Miasa, Nagano

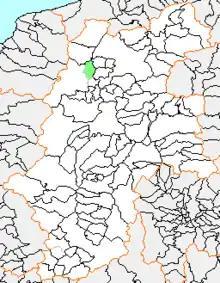
Map of Miasa, Nagano

As of 2003, the village had an estimated population of 1,255 and a density of 18.95 persons per km. The total area was 66.21 km.